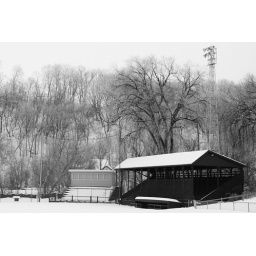
Local ball field in the winter